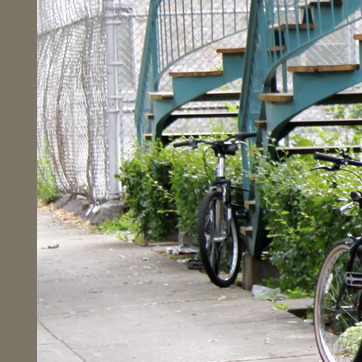
Material: foliage